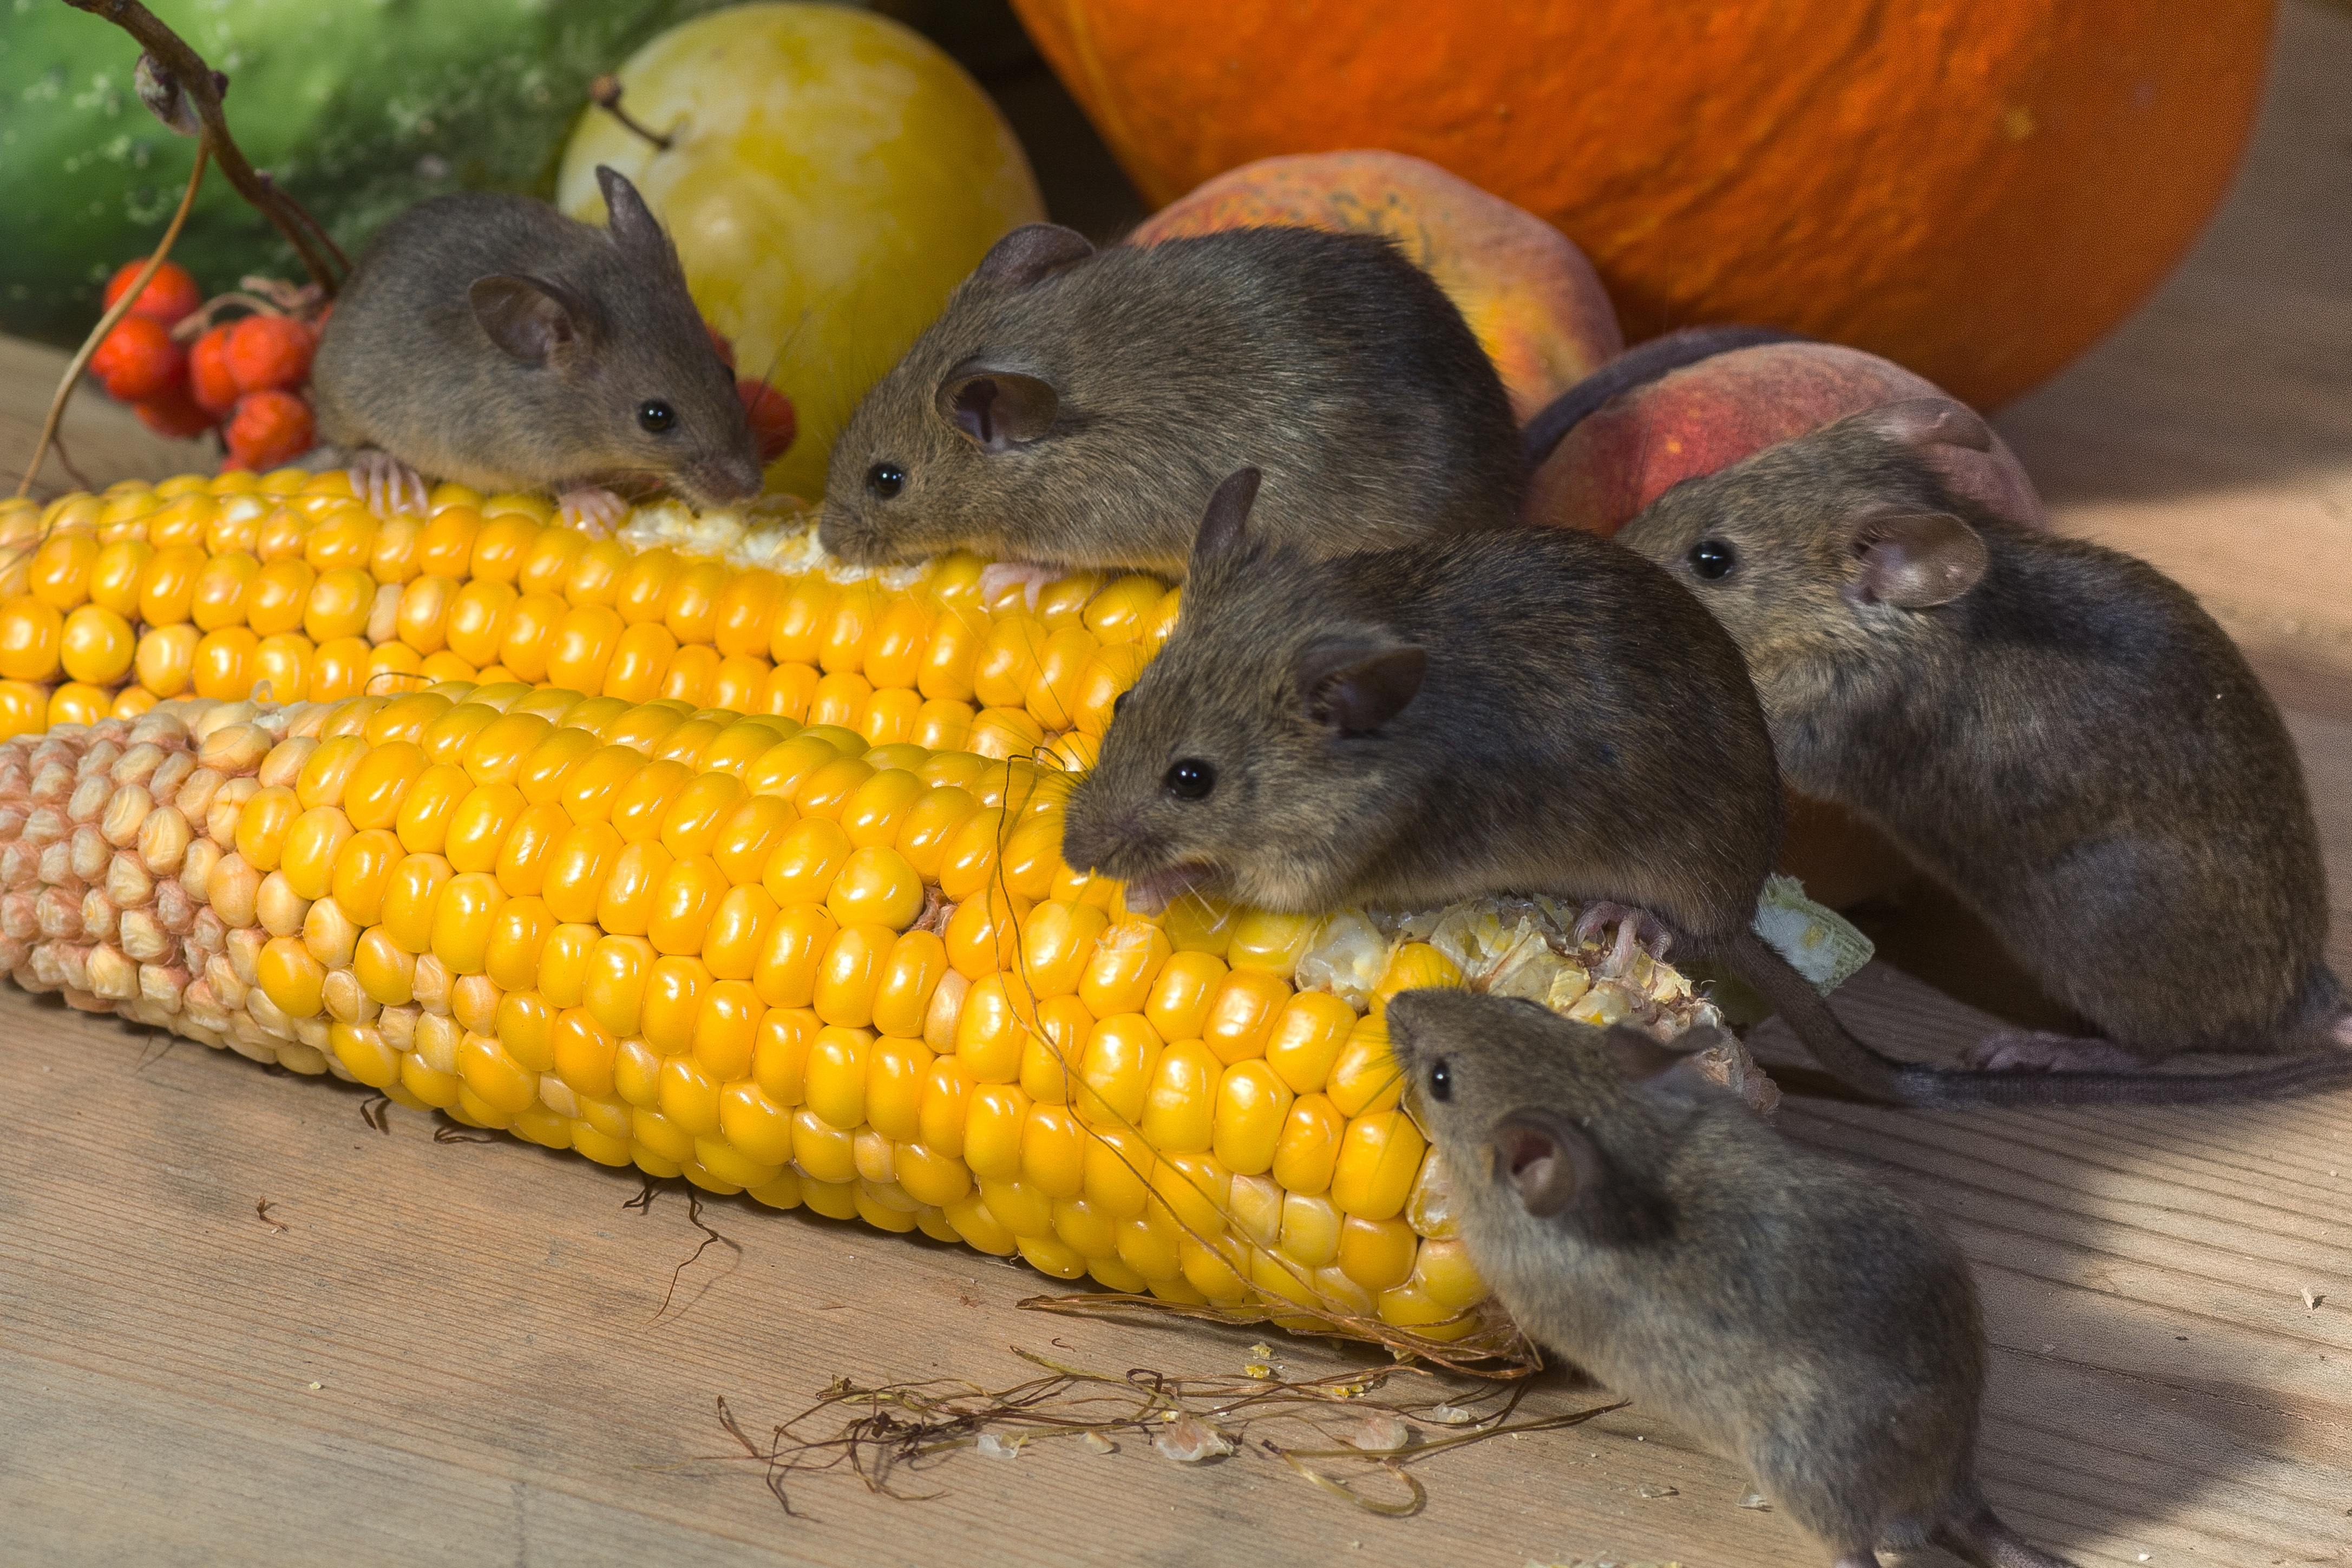
mouse, wild, food, corn, mammal, rodent, fauna, rat, vegetables, vertebrate, nager, animal portrait, muridae